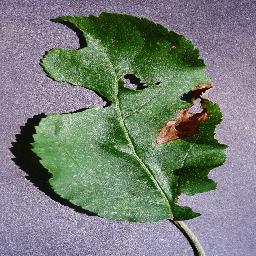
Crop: apple
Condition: black_rot